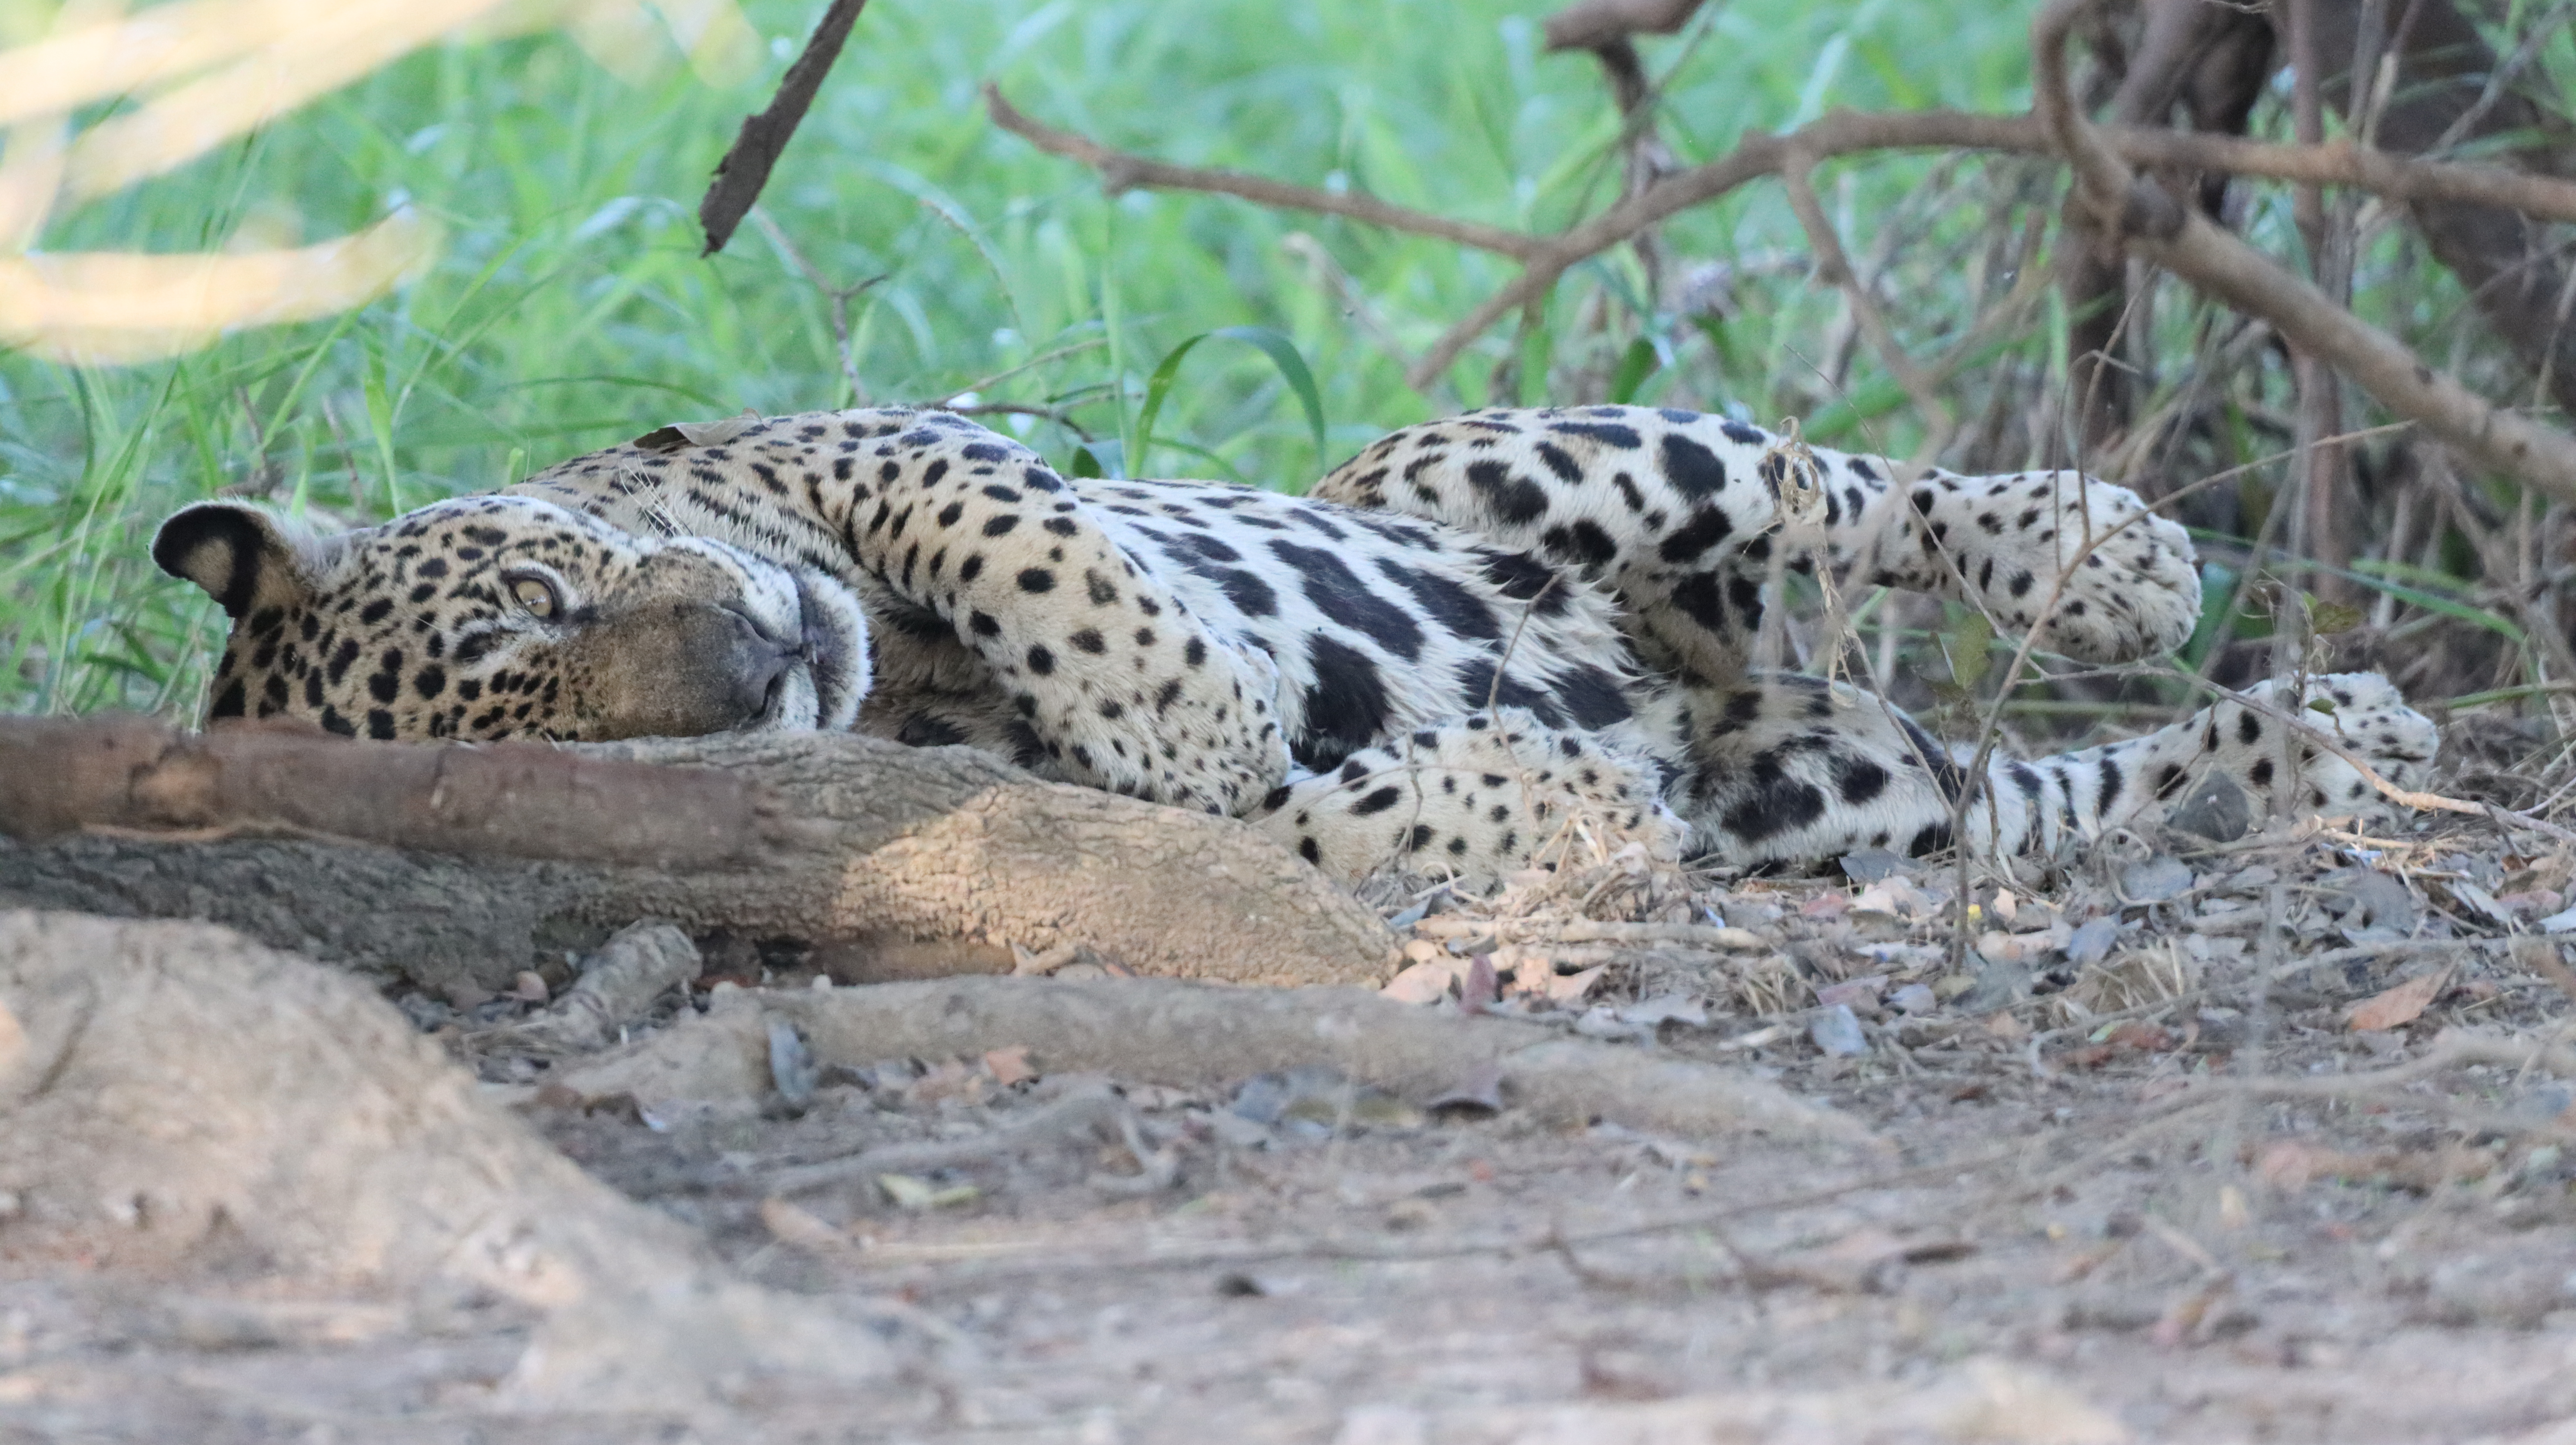
Jaguar: Ousado